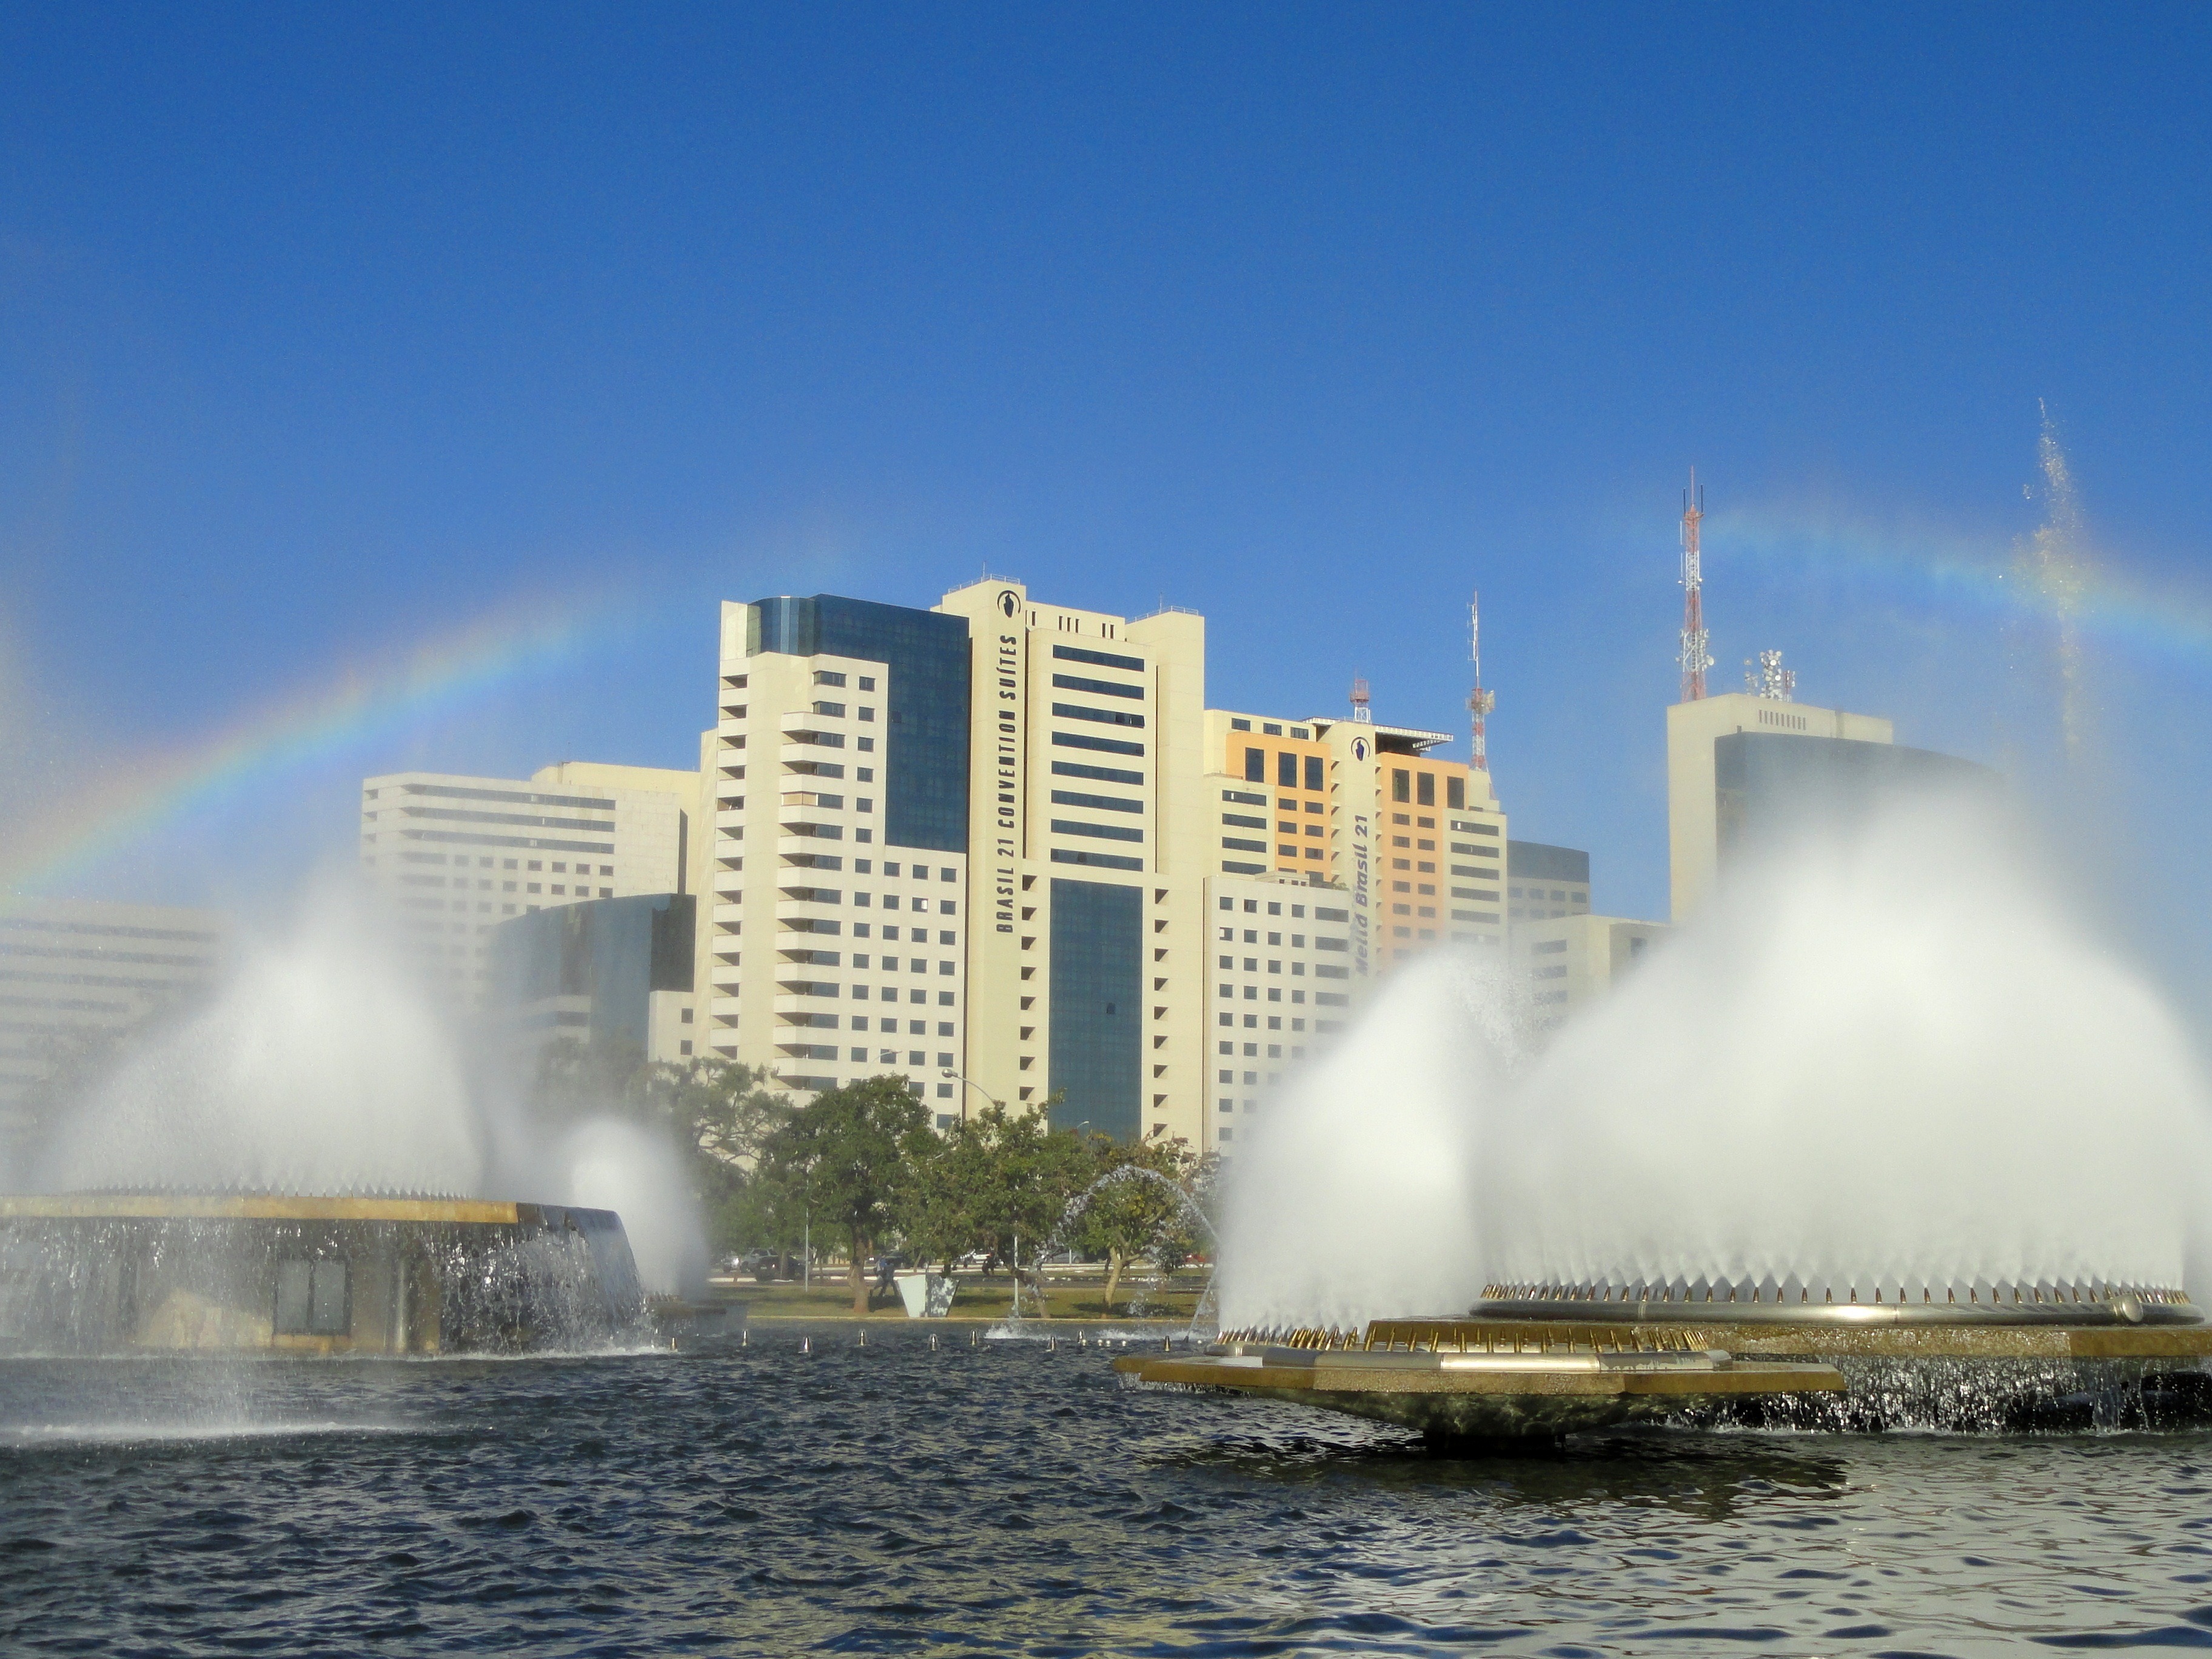
sea, water, architecture, sky, skyline, wave, lake, wind, skyscraper, urban, cityscape, summer, spring, reflection, vehicle, tower, landmark, tower block, energy, clouds, rainbow, buildings, rainbows, fountains, brazil, brasilia, atmospheric phenomenon